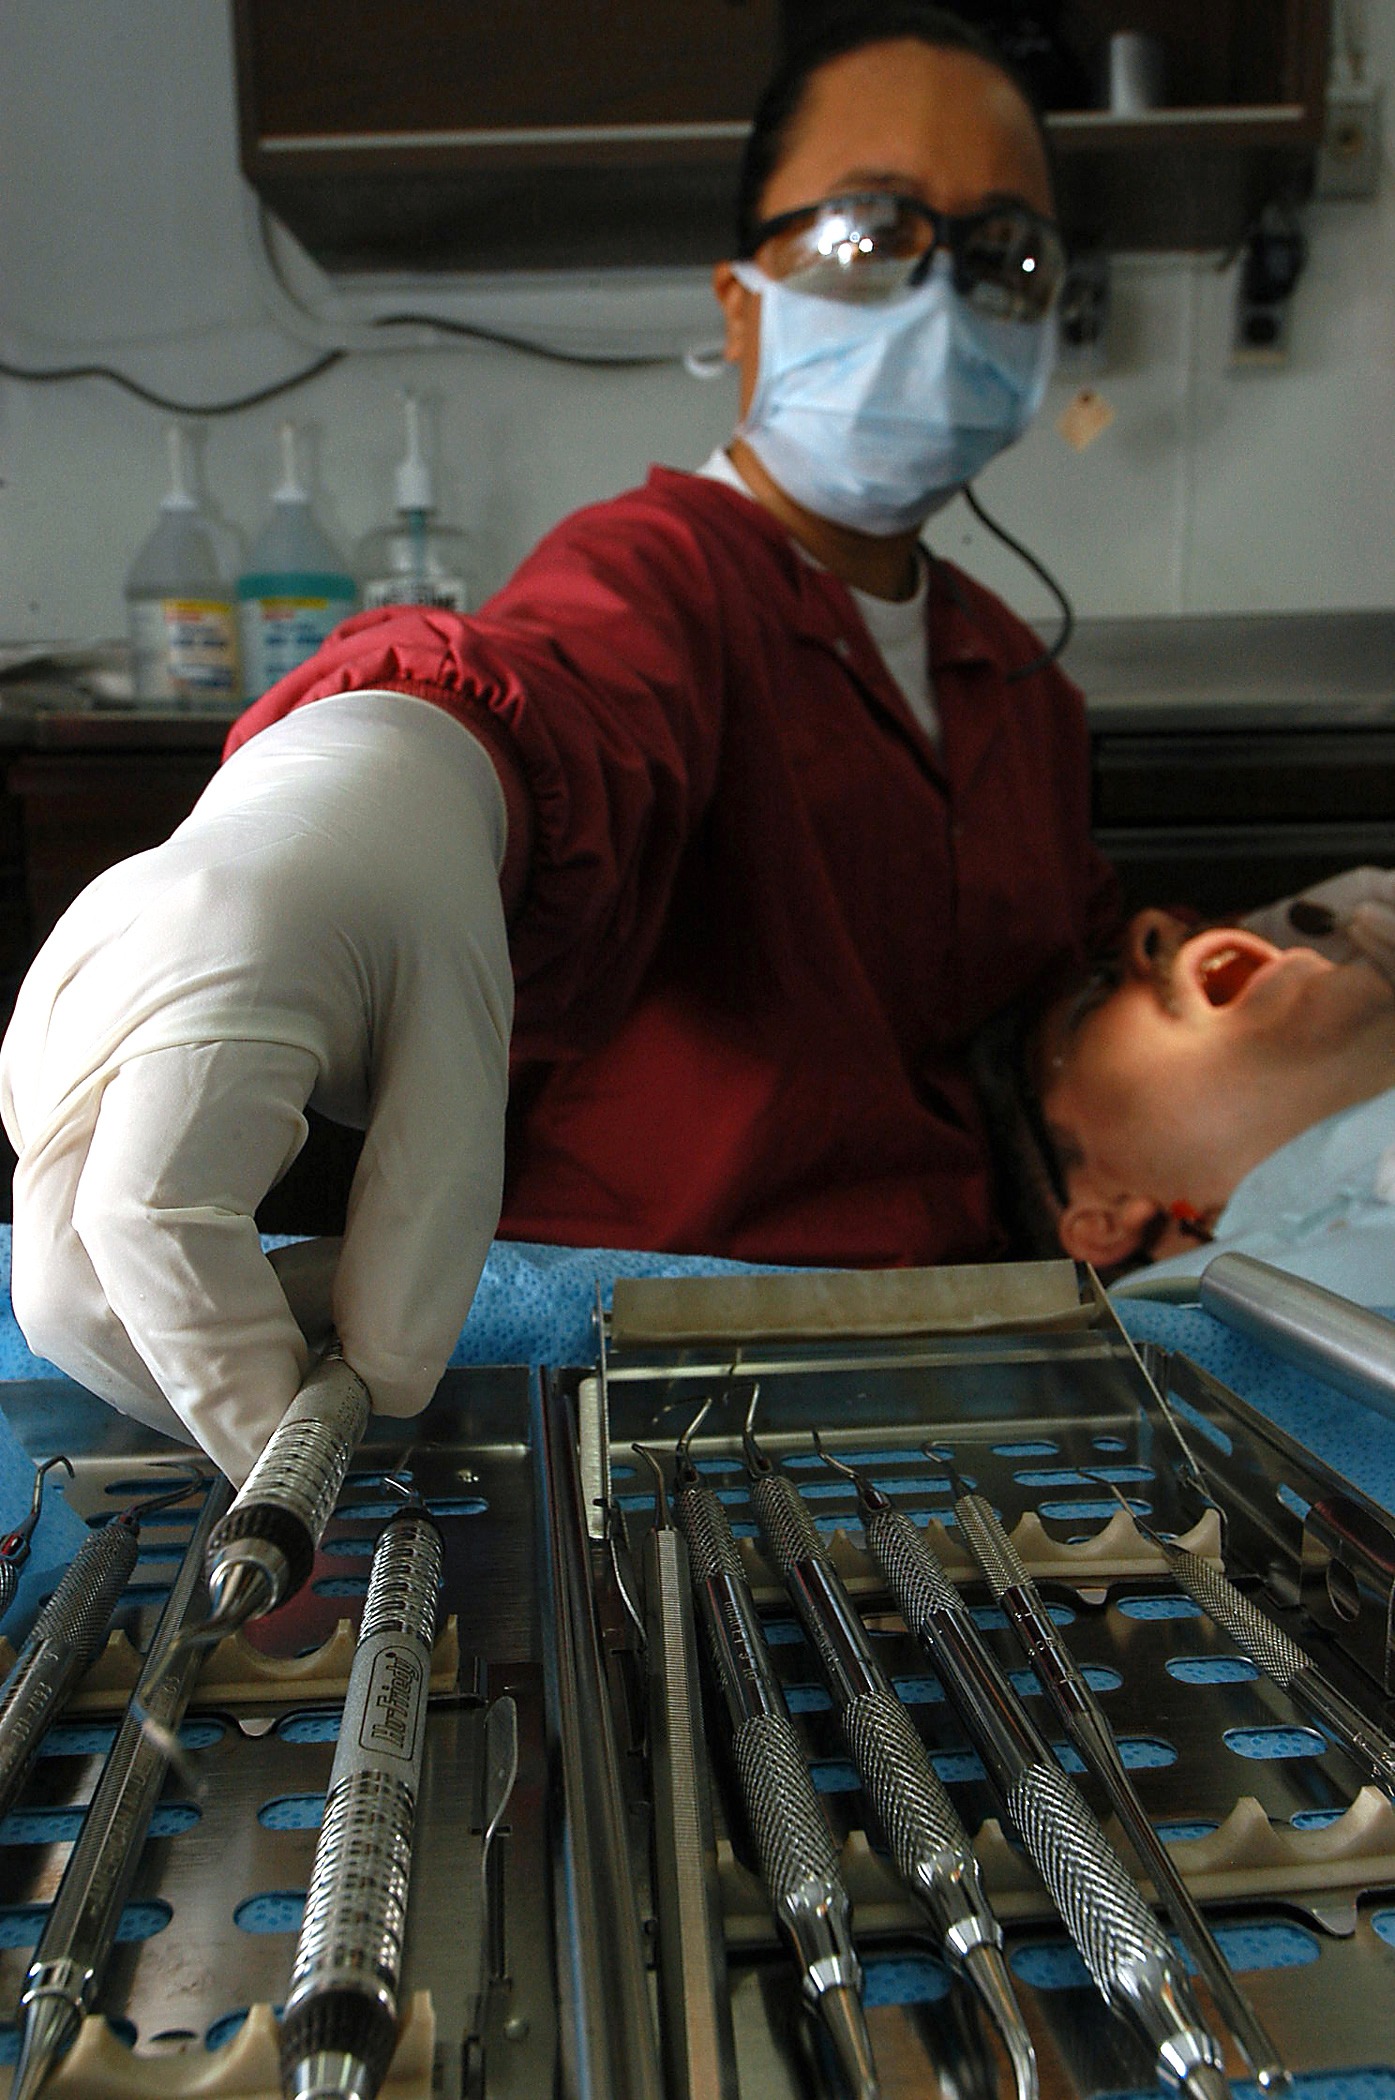
man, military, care, navy, comics, reaching, dentistry, dental technician, uss george washington, hypodermics